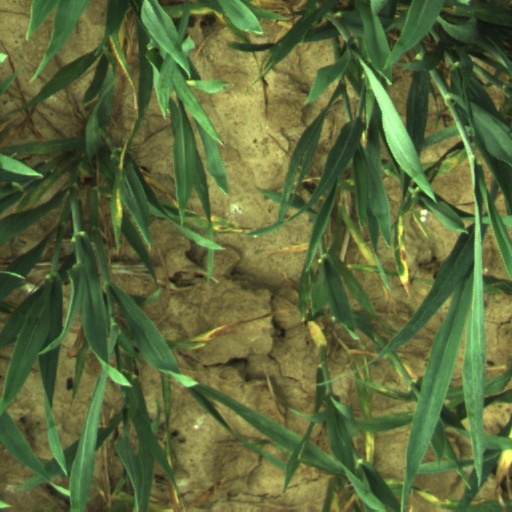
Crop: wheat